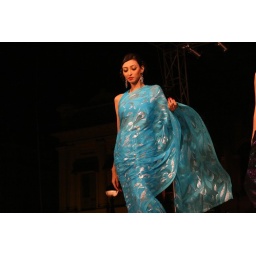
doll face in blue